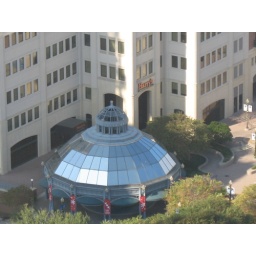
View of Tallahassee from the 22nd floor observation deck. We parked our car in the garage here.